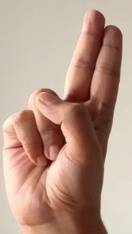
ASL sign: U